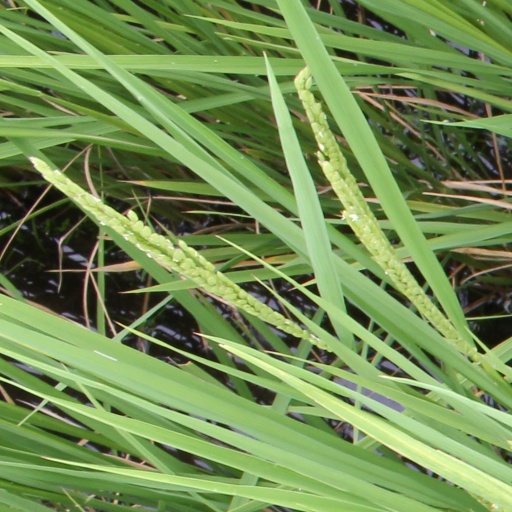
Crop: rice